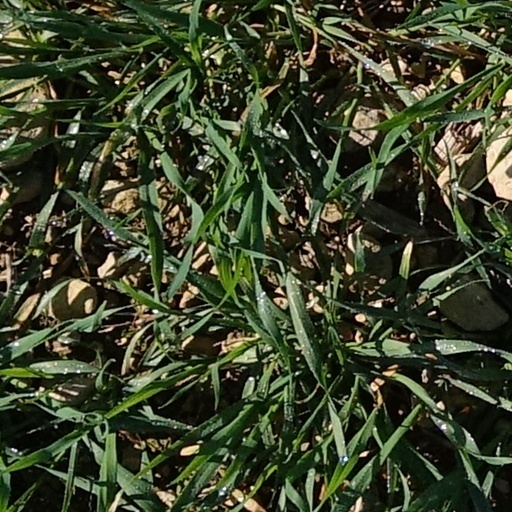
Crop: wheat